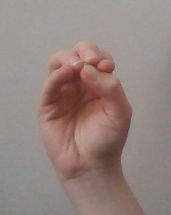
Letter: ha